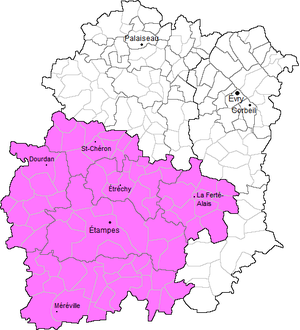
Carte des communes de l'arrondissement d'Étampes (91)
L’arrondissement d’Étampes est une division administrative française située dans le département de l’Essonne et la région Île-de-France.